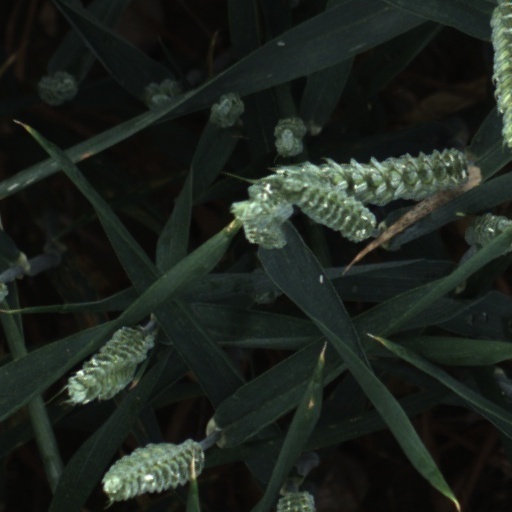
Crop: wheat